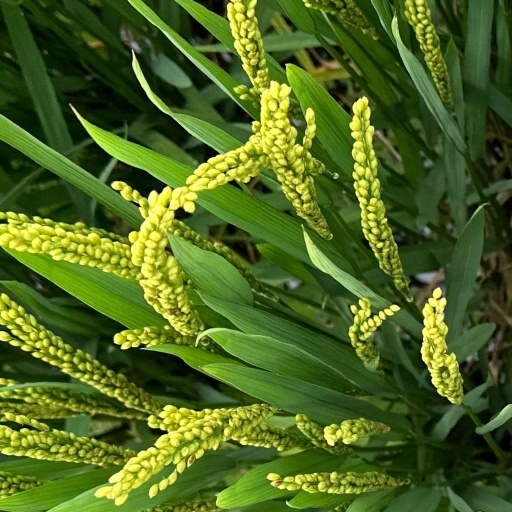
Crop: rice